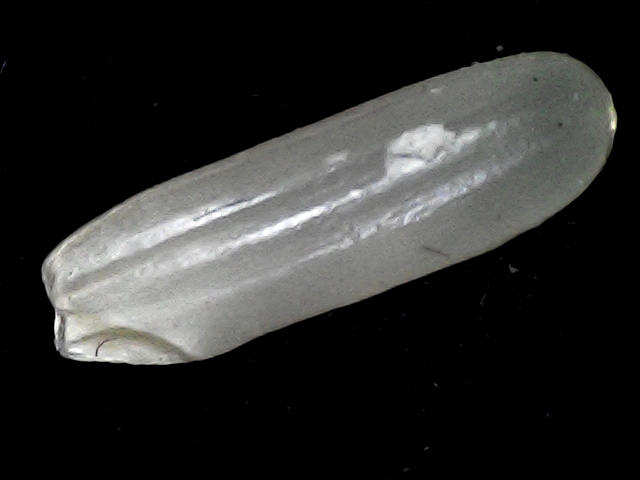
Rice variety: BD87